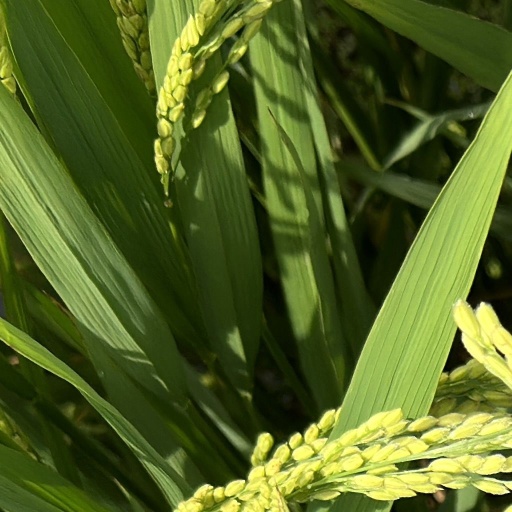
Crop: rice